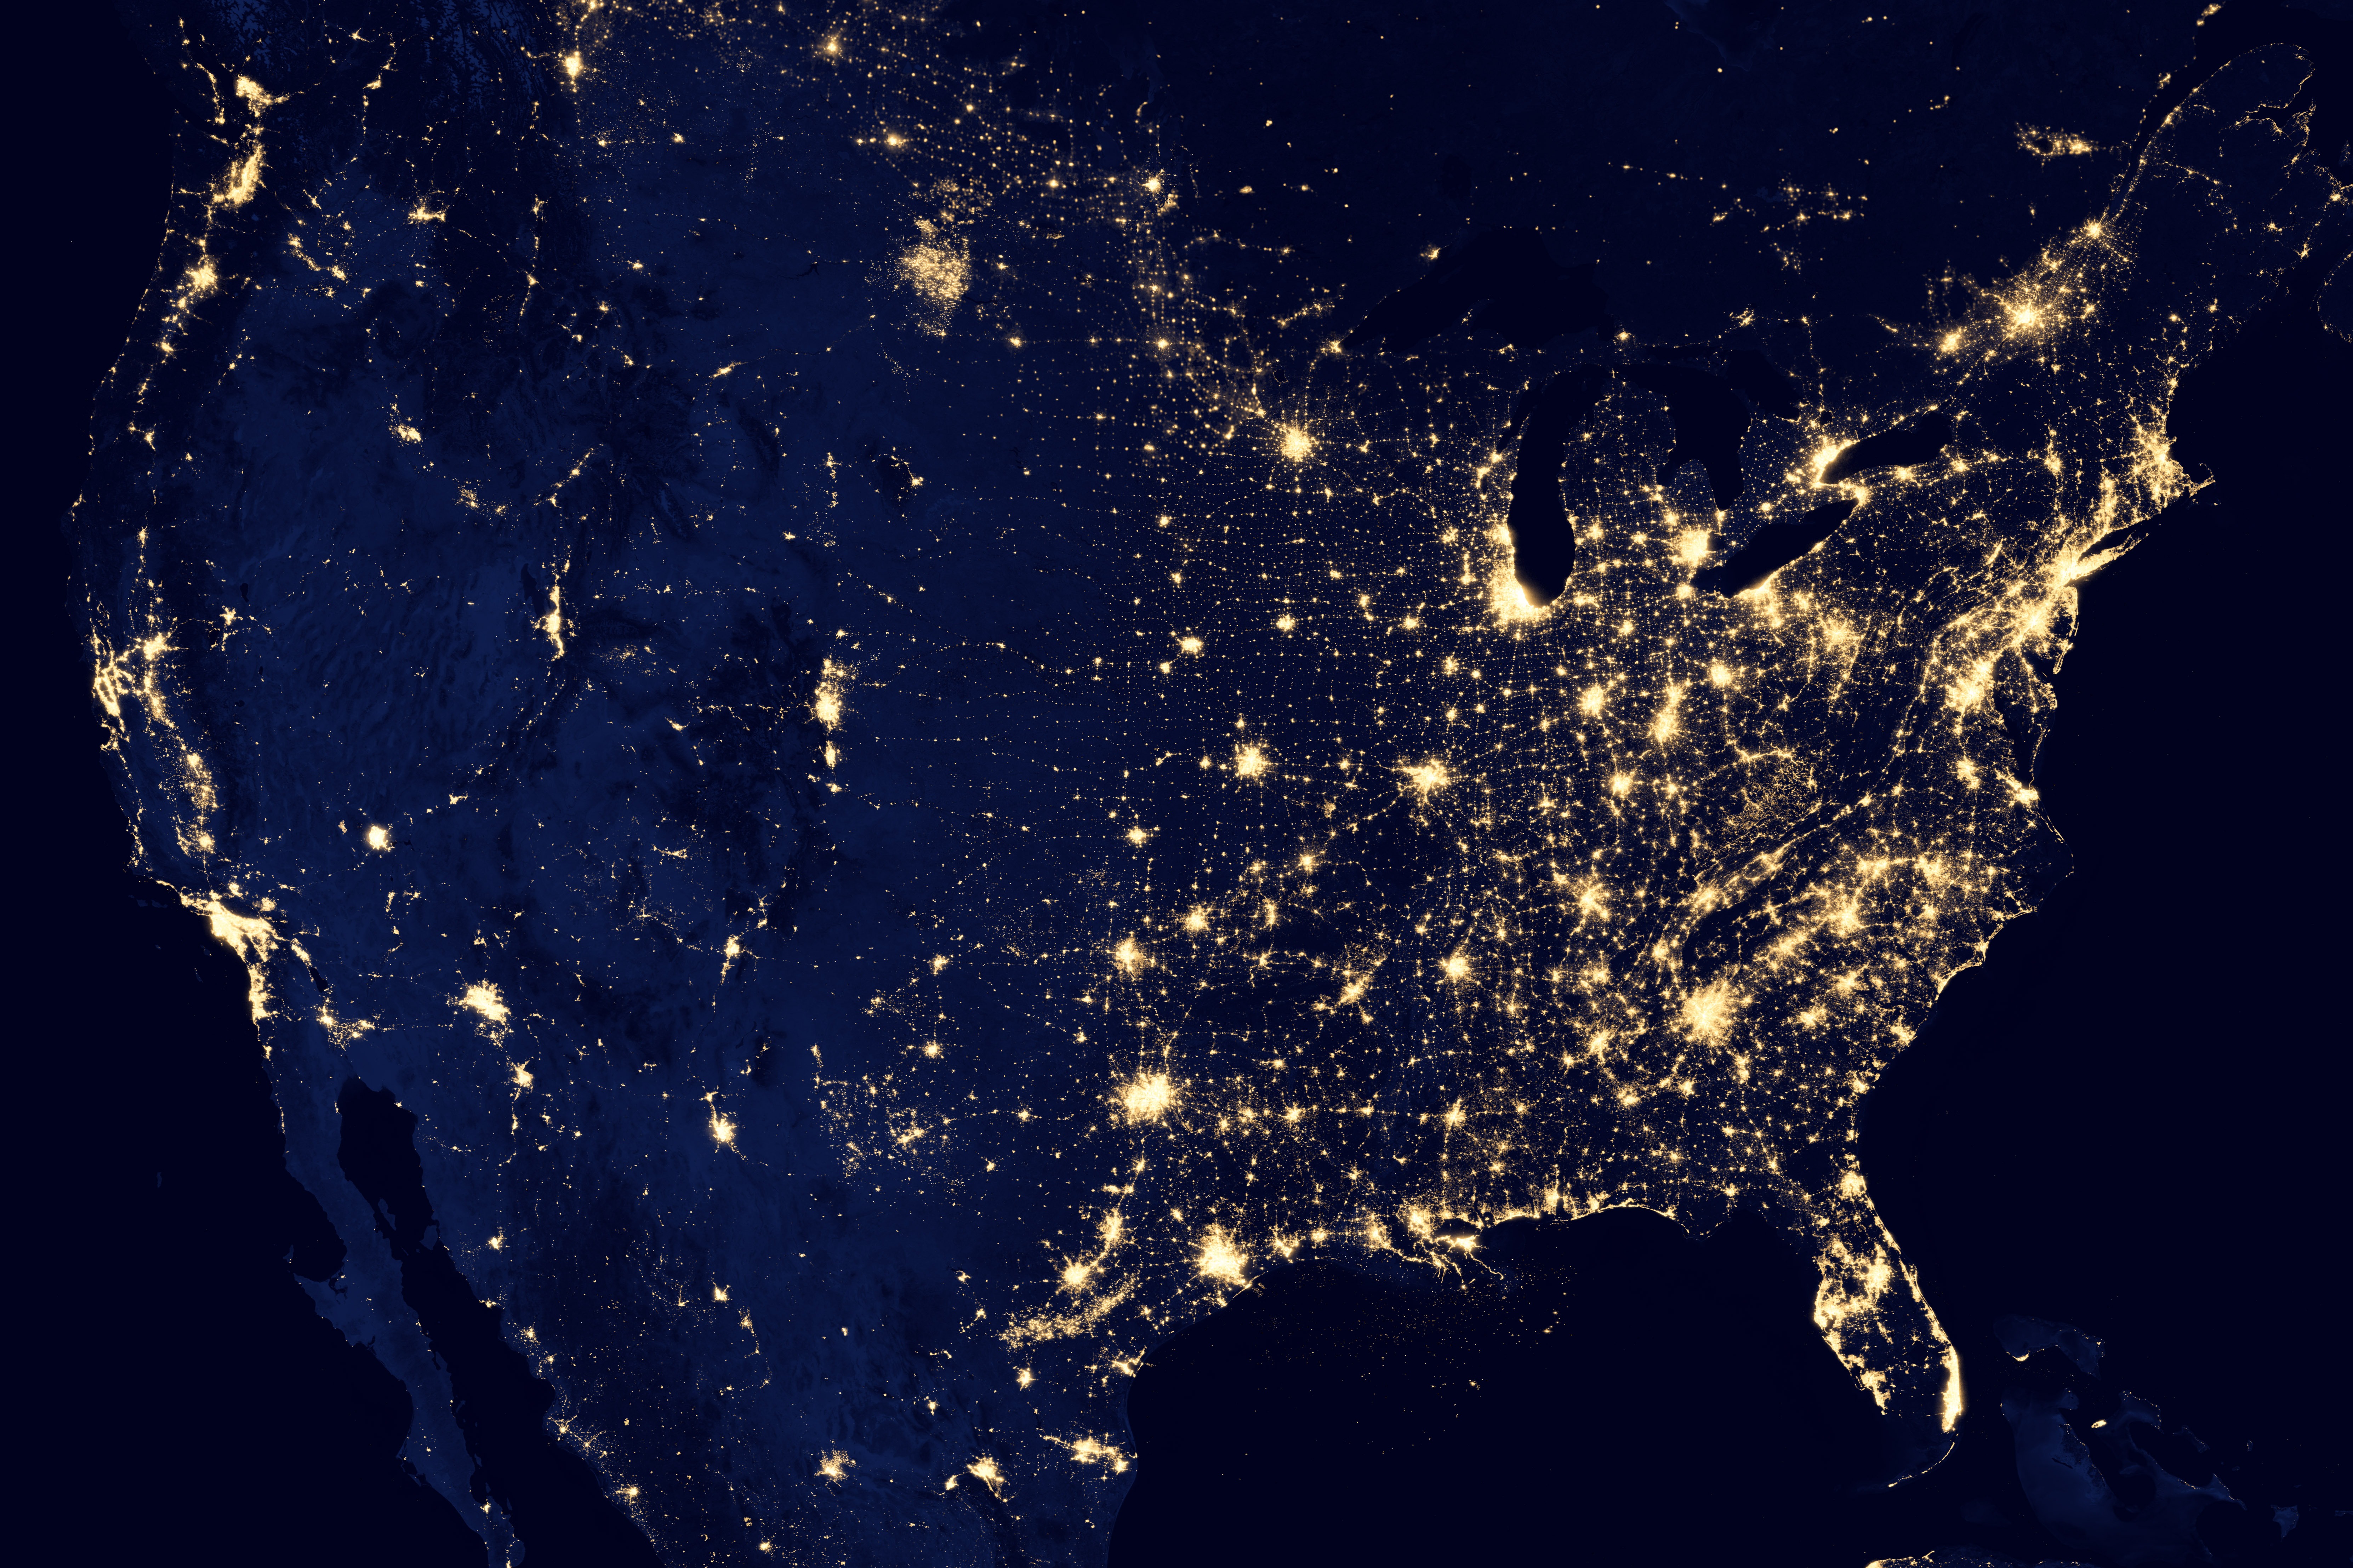
night, atmosphere, evening, space, lighting, aerial view, outer space, united states, lights, astronomy, earth, planet, beautiful, image, astronomical object, satellite imagery, space view